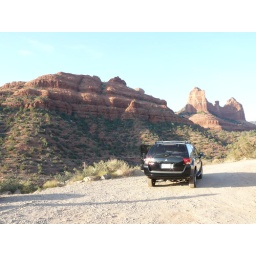
Mitsy....was a dirty girl by the end of the day =)